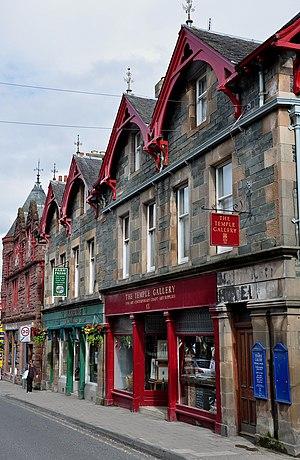
Aberfeldy est un village d'Écosse situé sur le Tay.